John Cross (artist)

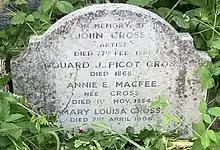
Family grave of John Cross in Highgate Cemetery

Cross was born on 29 May 1819 to John and Elizabeth Cross, in Tiverton, Devon, where his father was the superintendent of a lace factory. Soon afterwards the family moved to Saint-Quentin, in northern France, when his father took up an appointment as superintendent of an English factory. There the young Cross was admitted into the School of Design, where he showed so much ability that he was sent to Paris, where he entered the atelier of Picot, a painter of some celebrity in the old classic school.